Mickey Mouse universe

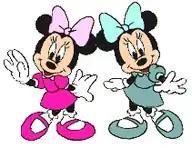
Millie and Melody Mouse

Millie and Melody Mouse are Minnie Mouse's twin nieces. Minnie has had an inconsistent list of nieces. In Europe and Brazil, most often a single niece is depicted, consistently named "Melodia" (Melody). She is a Disney Studio creation by Jim Fletcher in the mid-sixties whose primary "task" seems to be to drive Morty & Ferdie crazy.